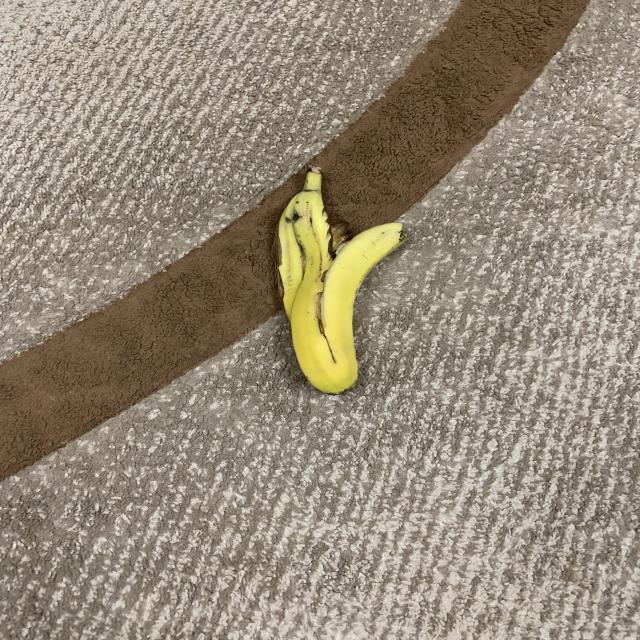
Label: bananas